Anahim hotspot

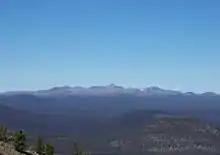
The Itcha Range as seen from the south with a forested volcanic cone in the foreground

The composition of the volcanoes' magma has changed significantly with time as they grow over the hotspot and migrate away. Volcanic activity 14.5 to 3.0 million years ago was predominately felsic, producing large volumes of rhyolite and trachyte lava. This can be explained by the presence of thick granitic structures under these volcanoes, which have been tectonically compressed from being near the North American Plate margin. A unique characteristic of the felsic lava flows is that although they were high in silica content, the flows were overly fluid in nature. This is because the peralkaline content of these felsic lavas decreased the viscosity of the flows a minimum of 10–30 times over that of calc-alkaline felsic flows. Evidence for explosive volcanism exists in the form of pumice flows, bedded tuffs, intensely shattered basement rocks and the high content of coarse basement clasts in rhyolite breccias.